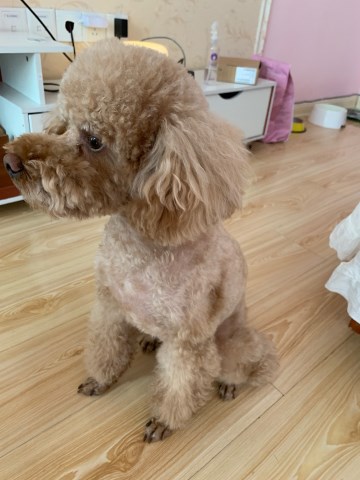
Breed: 7449-n000128-teddy